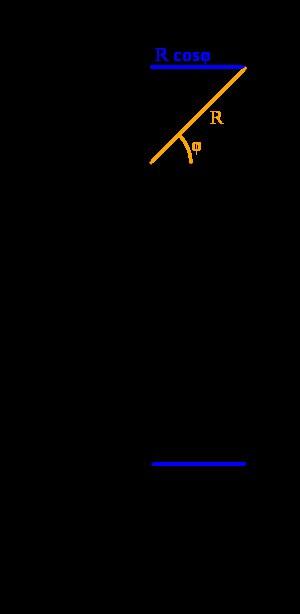
Le rayon de la Terre est la distance entre le centre de la Terre et sa surface, d'une valeur d'environ 6 371 km selon divers modèles sphériques. Cette unité de longueur est utilisée dans des domaines tels l'astronomie et la géologie.